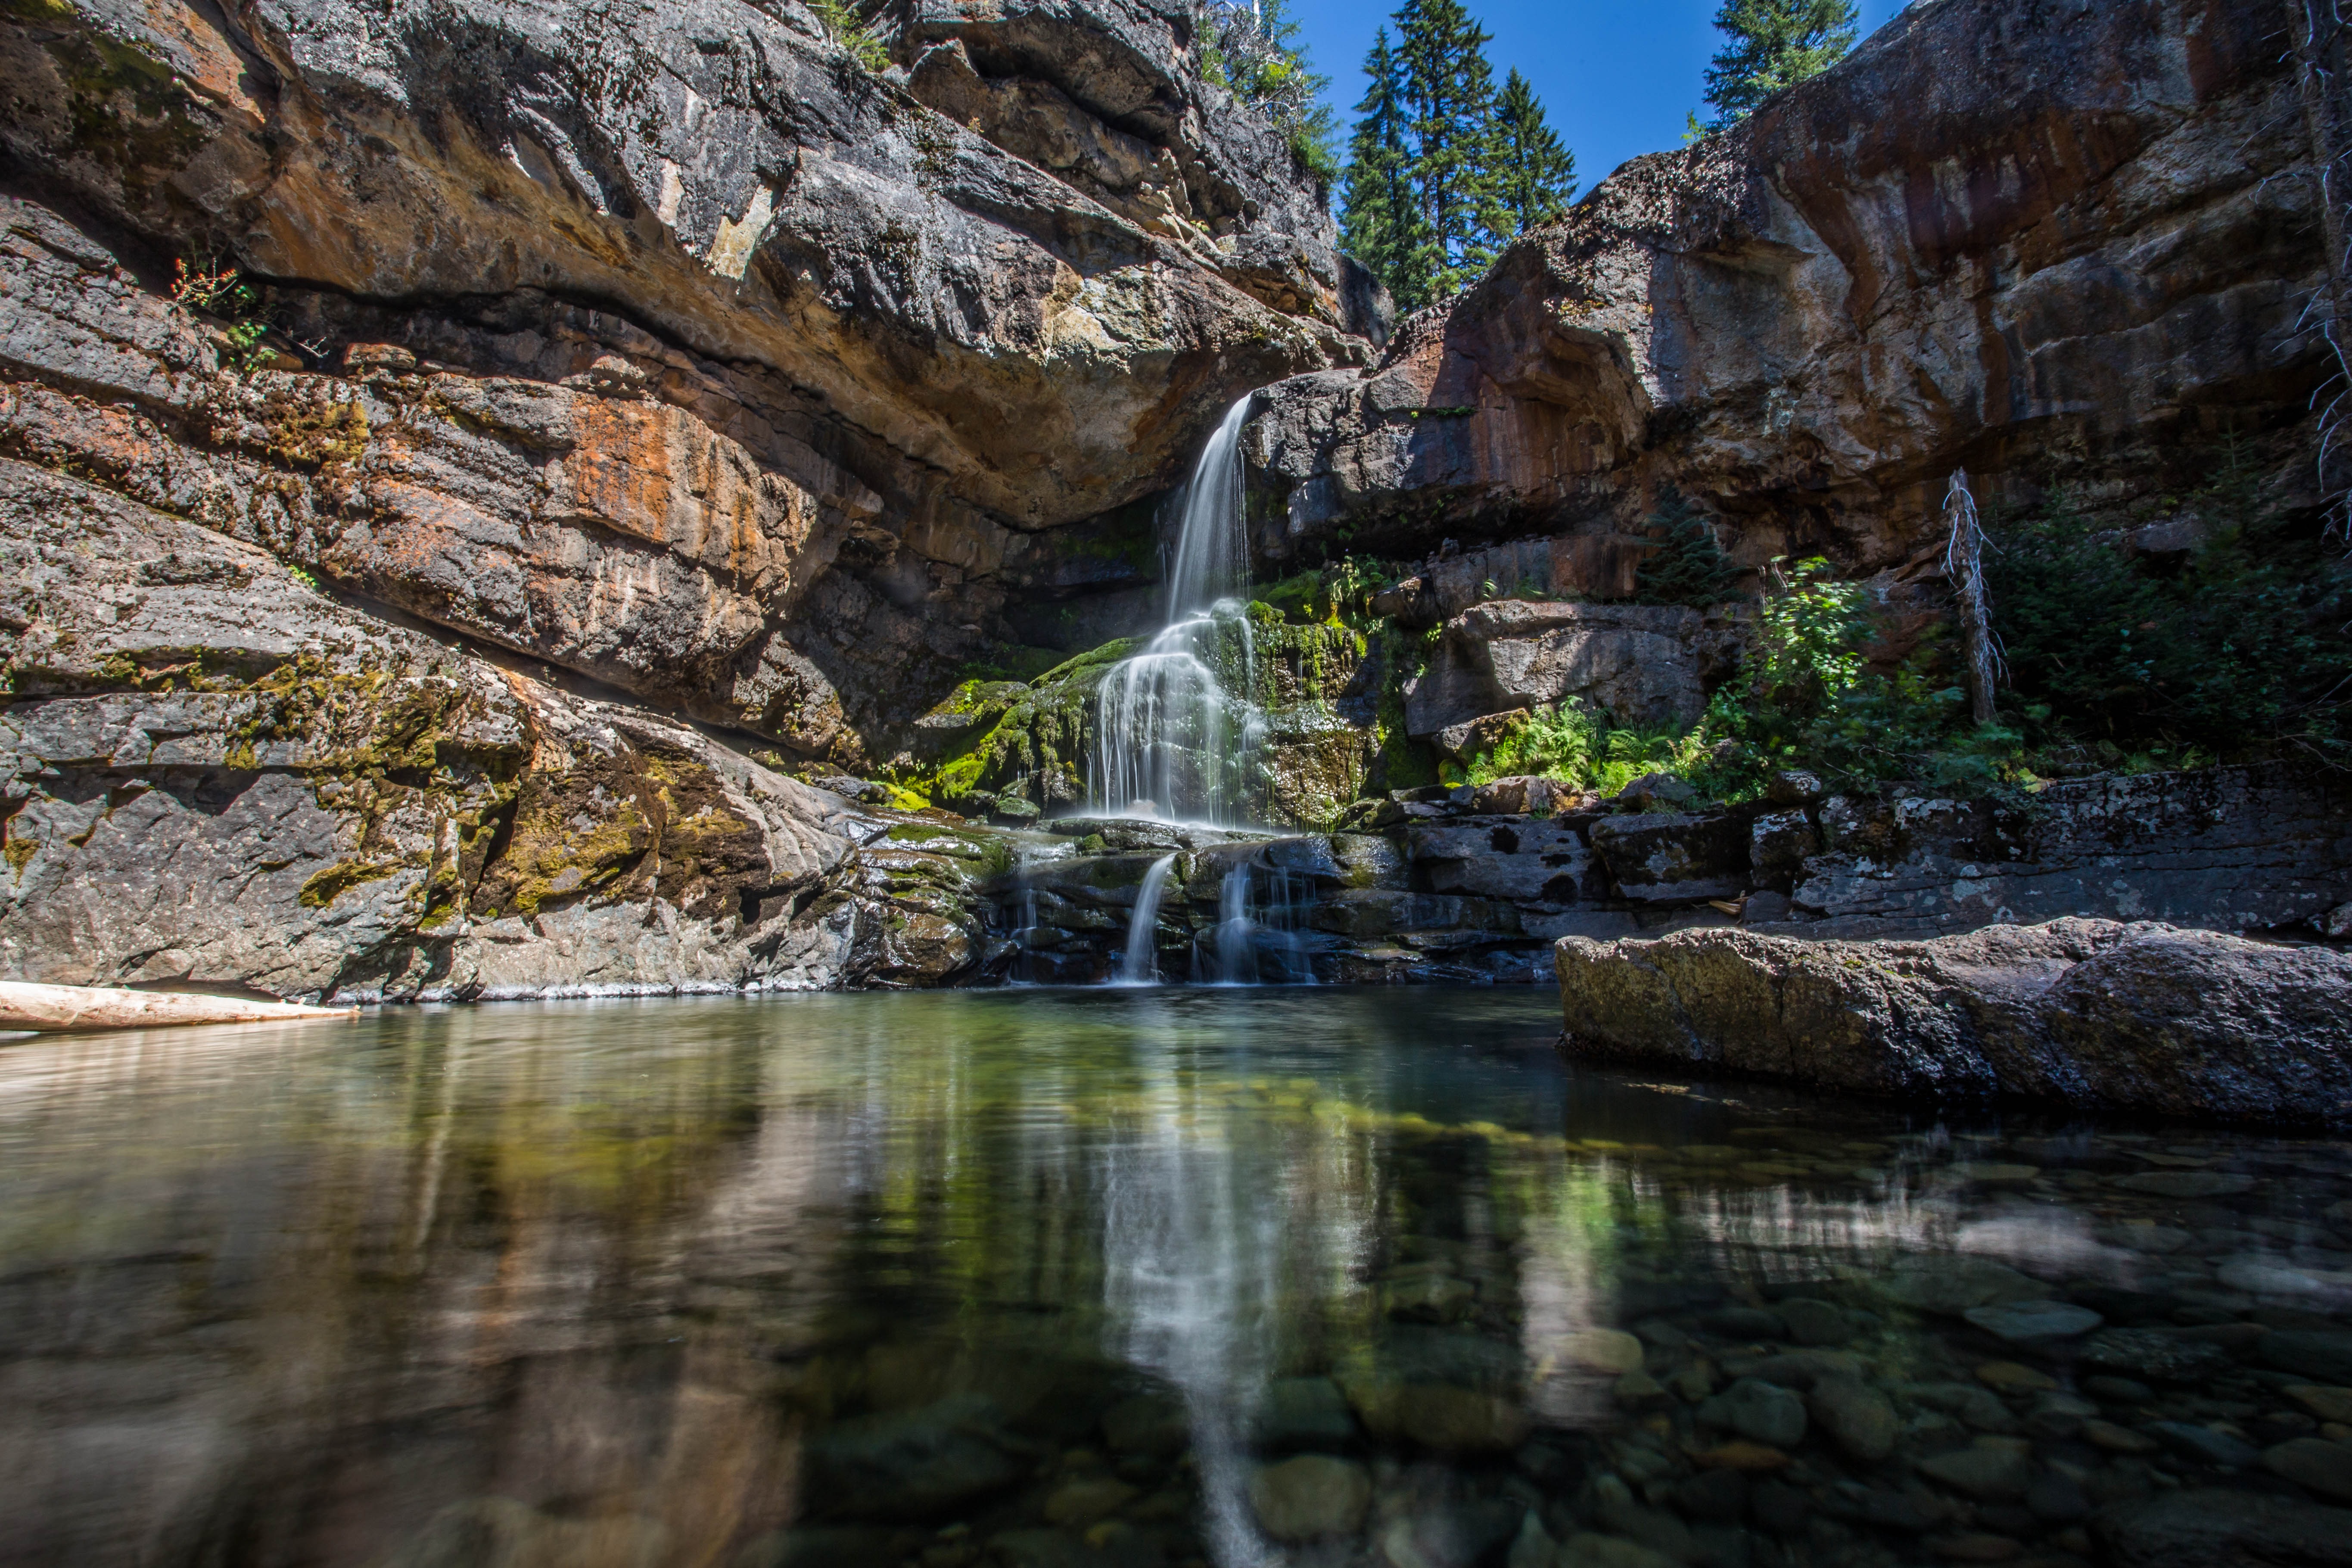
nature, landform, wilderness, water, rock, river, valley, stream, wadi, water feature, ravine, canyon, reflection, park, formation, waterfall, terrain, autumn